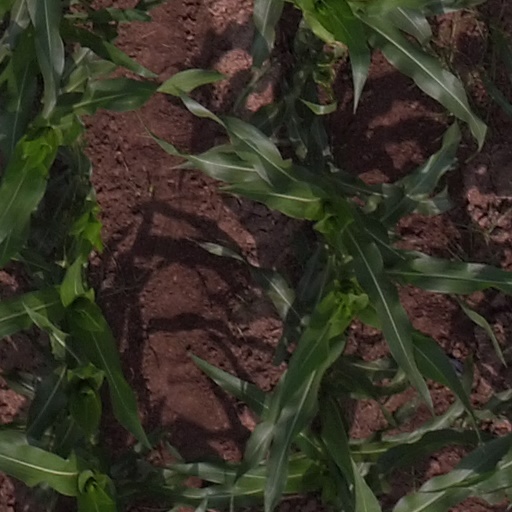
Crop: maize; corn